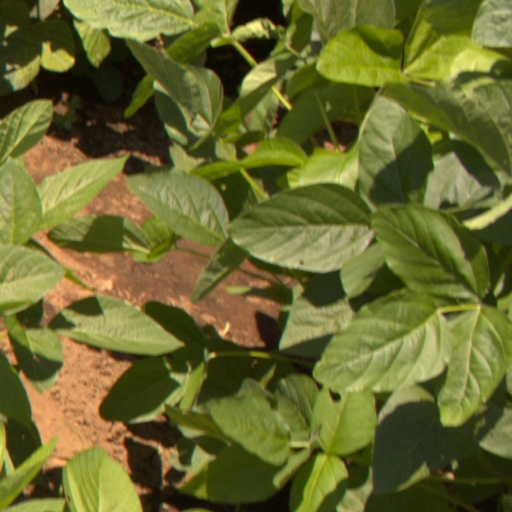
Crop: soybean